2004 UEFA Super Cup

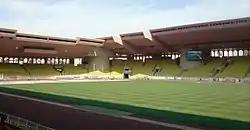
The Stade Louis II was the venue for the UEFA Super Cup from 1998 to 2012.

Porto qualified for the Super Cup as the reigning UEFA Champions League winners. They had won the 2003–04 UEFA Champions League beating Monaco 3–0 to win the competition for the second time. It would be Porto's third appearance in the competition was contesting the Super Cup for the third time. They won the competition in 1987 beating Ajax, while they lost in 2003, to Milan.